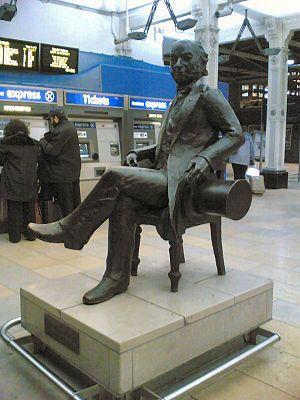
Isambard Kingdom Brunel, né à Portsmouth le 9 avril 1806 et mort à Londres le 15 septembre 1859, est un ingénieur britannique. Il est surtout connu pour avoir créé le Great Western Railway, une série de bateaux à vapeurs, de nombreux ponts et des tunnels importants. Ses réalisations ont révolutionné les transports publics et l'ingénierie moderne.